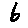
Label: 6